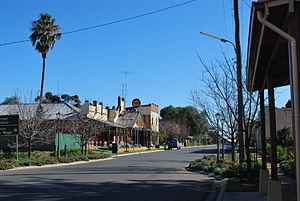
Oaklands est un village australien situé dans la zone d'administration locale de Federation en Nouvelle-Galles du Sud. La population s'élevait à 349 habitants en 2016.